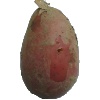
Label: red_potato